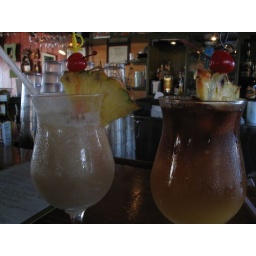
The boys in the band ordered boat drinks.